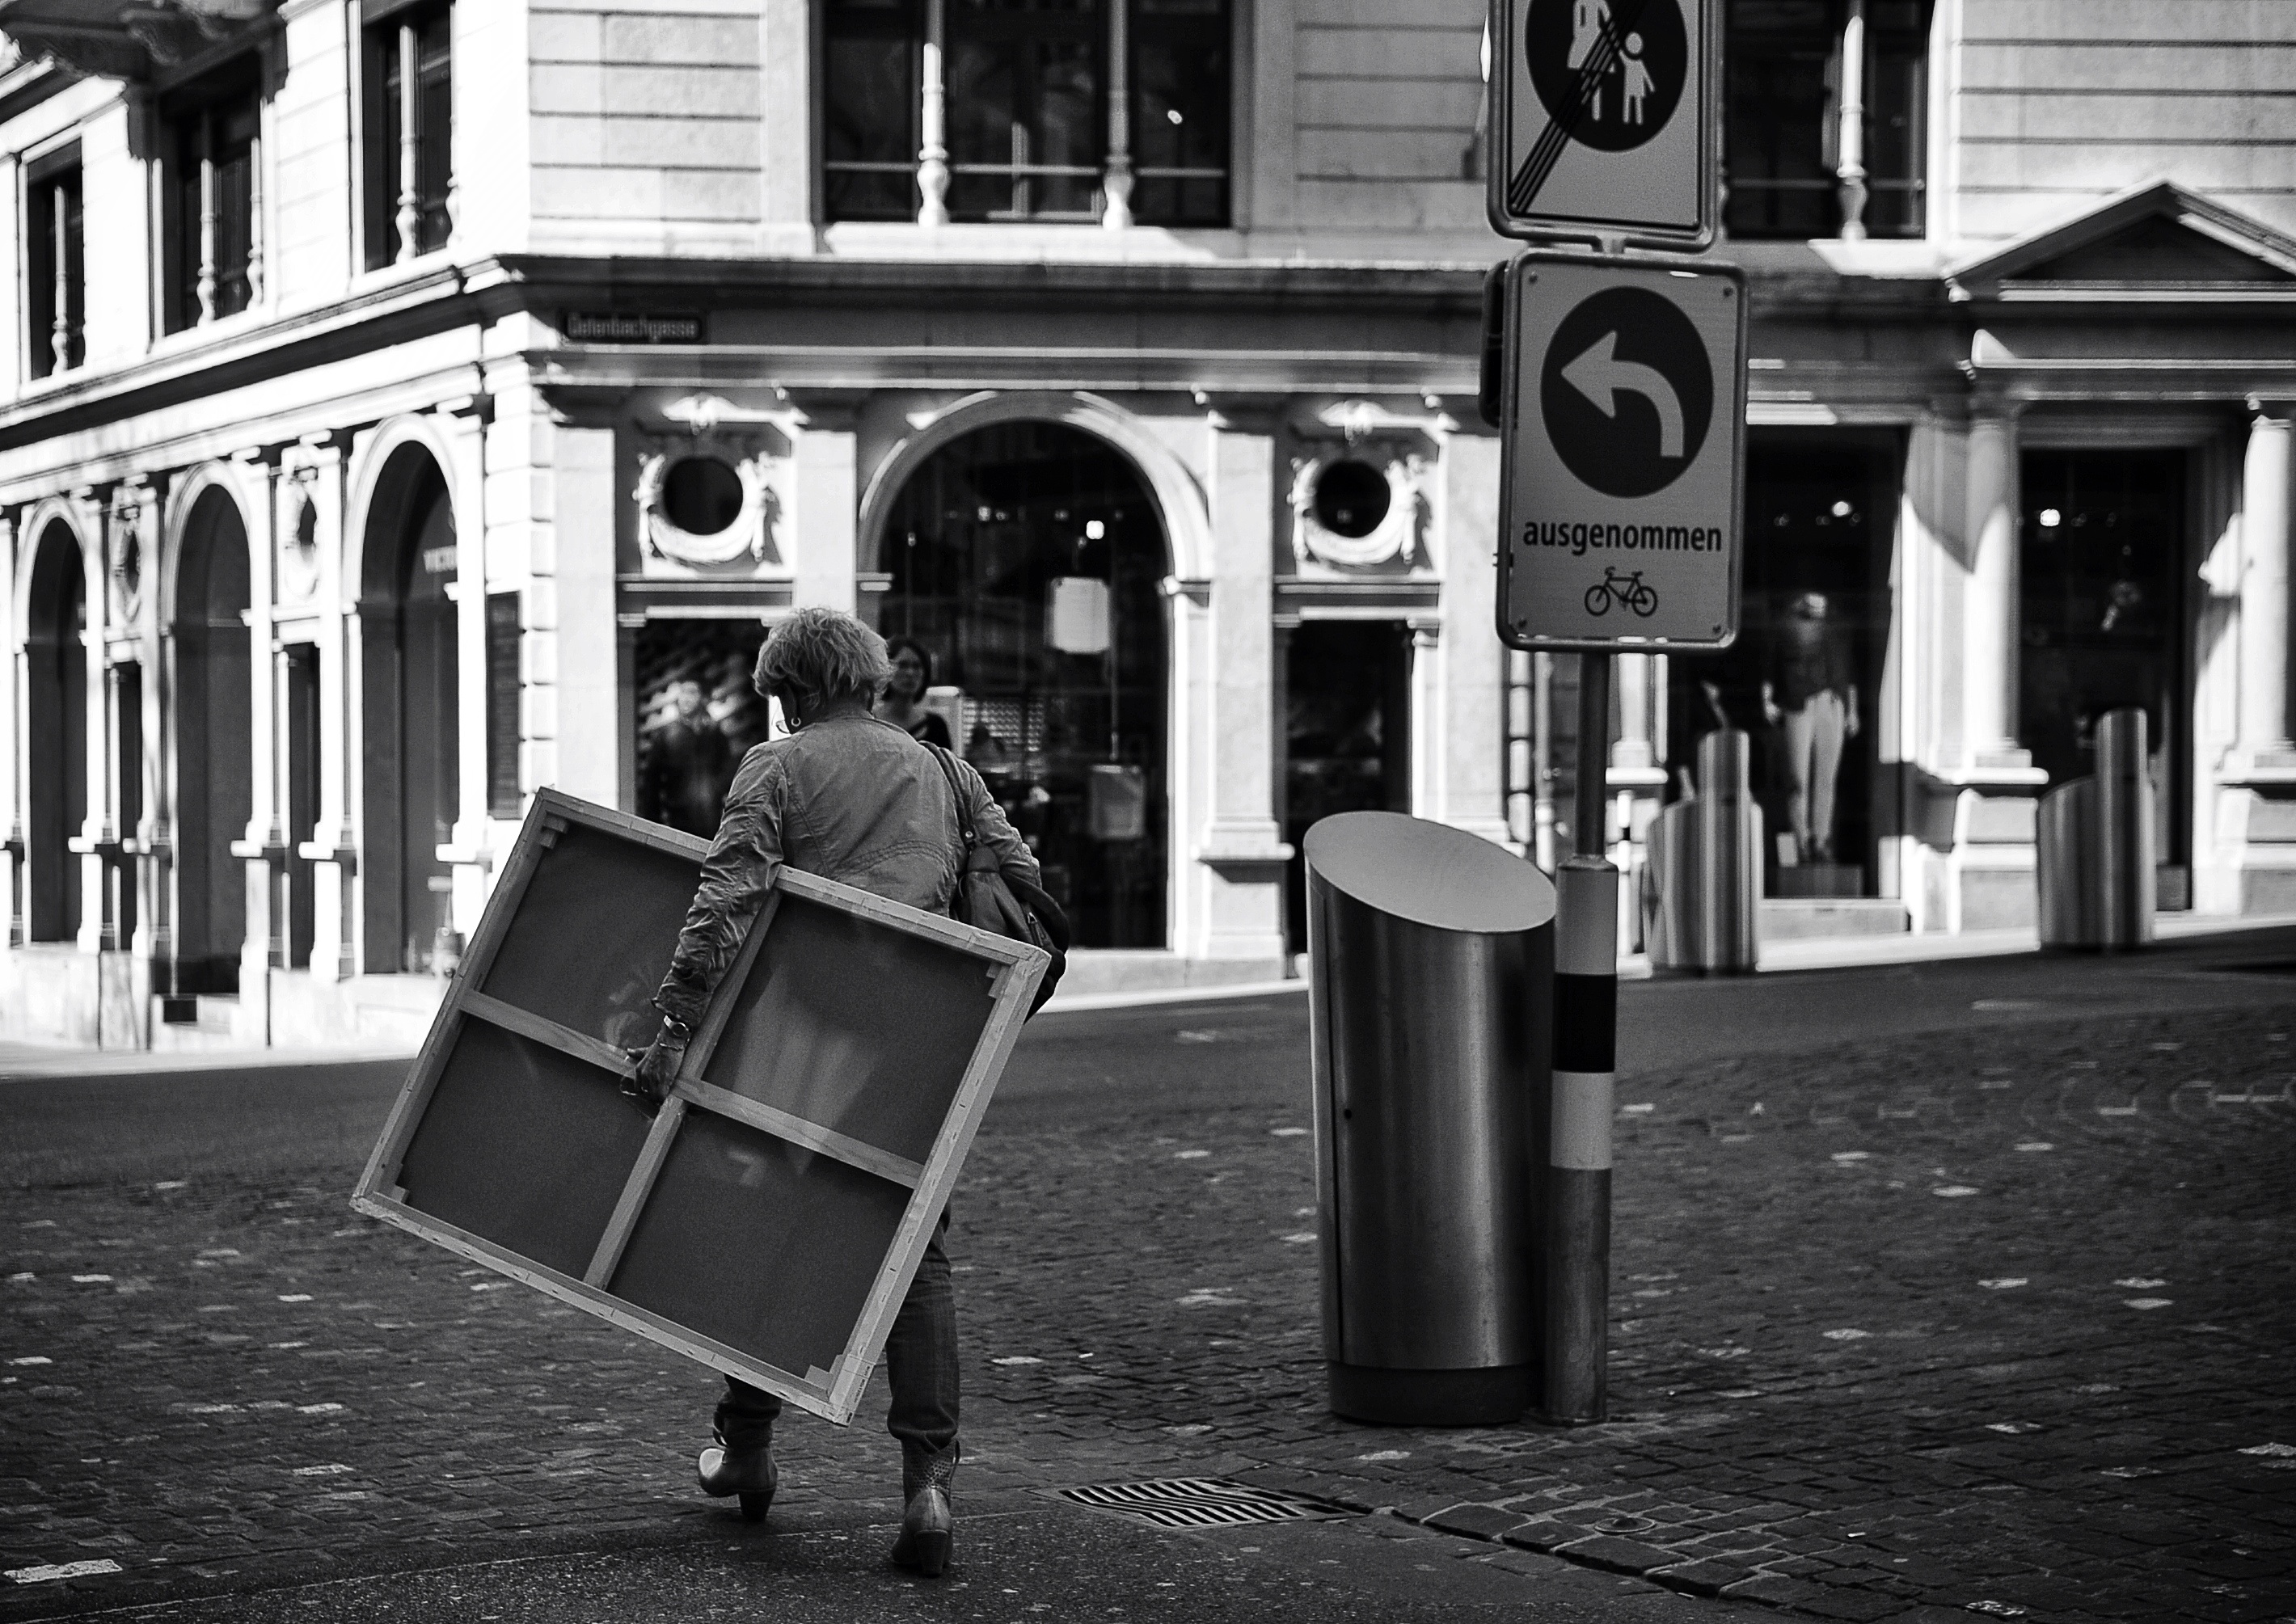
pedestrian, black and white, people, road, white, street, photography, city, urban, nikon, black, monochrome, lighting, streetphotography, flickr, bw, blackandwhite, infrastructure, swiss, photograph, streetart, schweiz, switzerland, strasse, zri, zurich, blancoynegro, snapseed, schwarzundweiss, streetscene, shape, passant, streetpix, thomas8047, onthestreets, iamnikon, d300s, streetphotographer, streetartstreetlife, 175528, rennweg, kunstsammler, monochrome photography, film noir